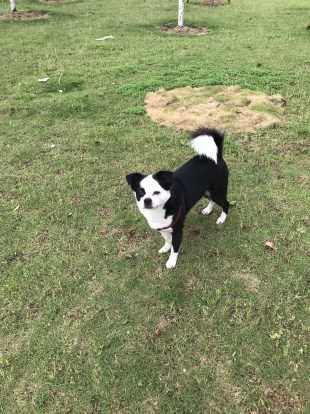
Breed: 2594-n000109-Border_collie